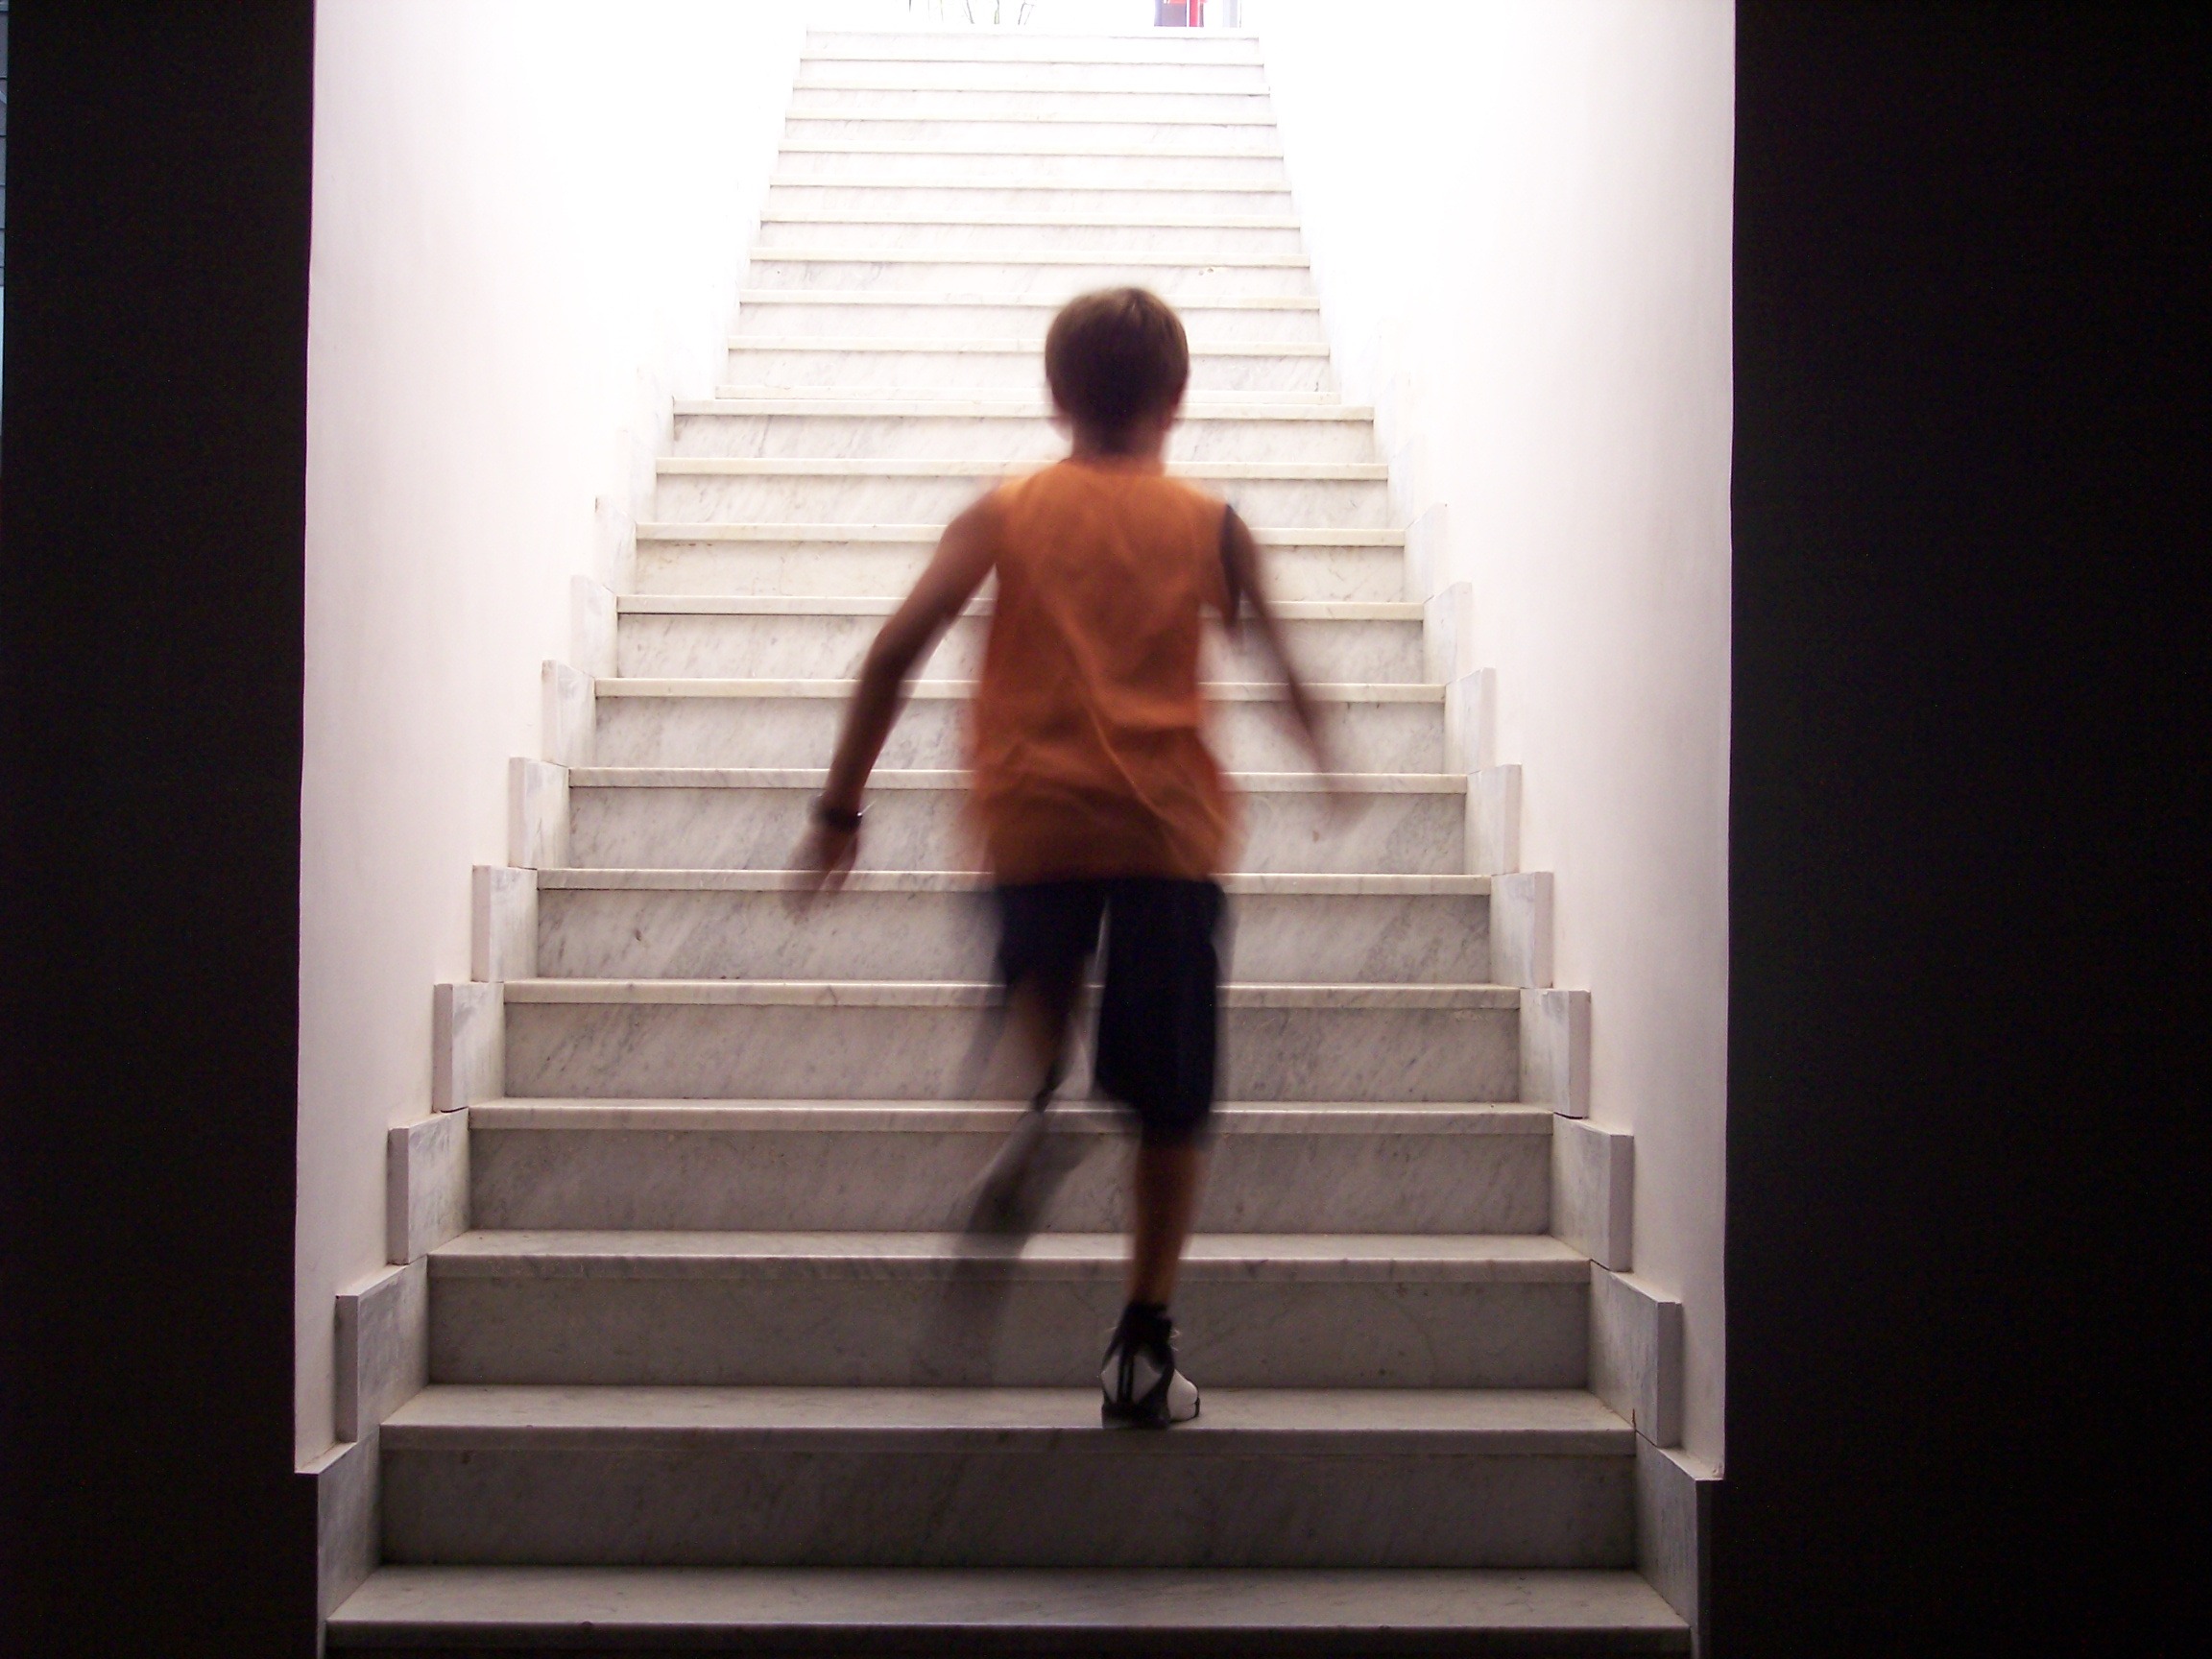
white, staircase, steps, standing, fashion, black, ascent, race, stairs, photograph, image, shape, human positions, guy who runs